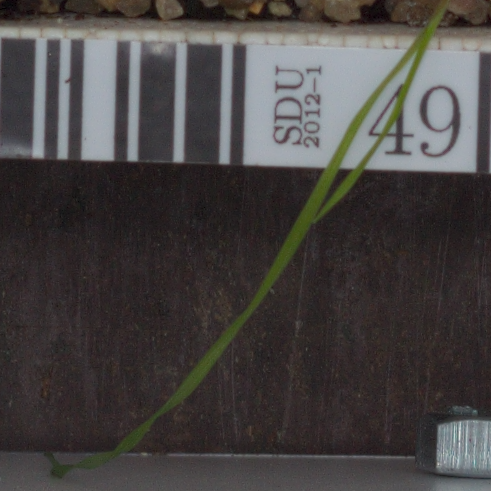
Label: black_grass